Bedouin

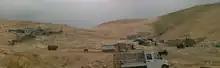
Bedouin encampment in the Negev Desert

In the late 19th century, many Bedouin began transition to a semi-nomadic lifestyle. One of the factors was the influence of the Ottoman authorities who started a forced sedentarization of the Bedouin living on its territory. The Ottoman authorities viewed the Bedouin as a threat to the state's control and worked hard on establishing law and order in the Negev. During the First World War, the Negev Bedouin initially fought with the Ottomans against the British. However, under the influence of British agent T. E. Lawrence, the Bedouins switched side and fought against the Ottomans. Hamad Pasha al-Sufi (died 1923), Sheikh of the Nijmat sub-tribe of the Tarabin, led a force of 1,500 men who joined the Ottoman raid on the Suez Canal.